Michael Dwyer

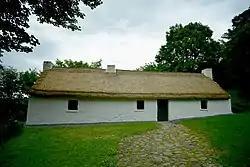
The Dwyer–McAllister Cottage

Dwyer joined the Society of United Irishmen in the spring of 1797. When the rebellion broke on 23 May 1798, the loyalist yeomanry sought to terrorise the population into submission, executing Dwyer's republican uncle John Dwyer of Seskin along with thirty-five others on Dunlavin Green.